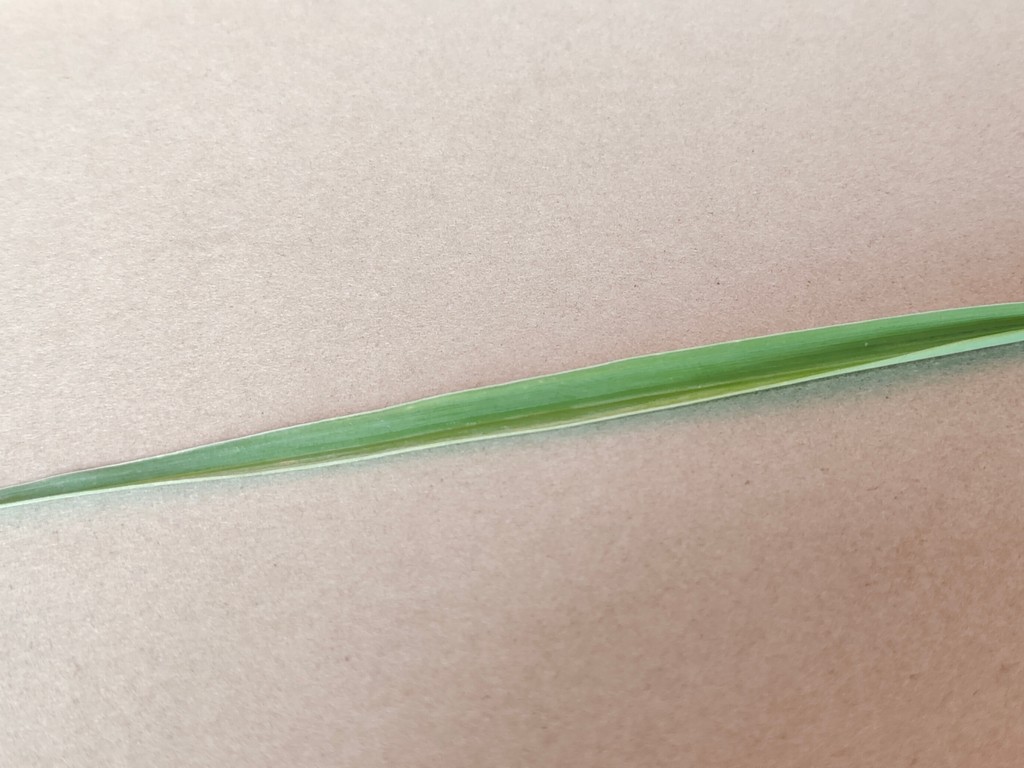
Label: Healthy